JumpStart Games

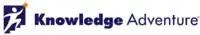
Former logo as Knowledge Adventure, used from 1998 until 2011.

On May 28, 1997, CUC International announced plans to merge with Hospitality Franchise Systems to create a single, "one-stop" entity. The merger was finalized in December that year and created Cendant. As a result of the merger, CUC Software was renamed Cendant Software. On November 20, 1998, French media company Havas (later acquired by water utility Vivendi) announced that it would acquire Cendant Software for in cash and up to contingent on the performance of Cendant Software. Subsequently, the division was renamed Havas Interactive.